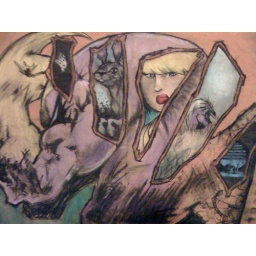
The Maxx - pastel on brown paper by Joy Fields